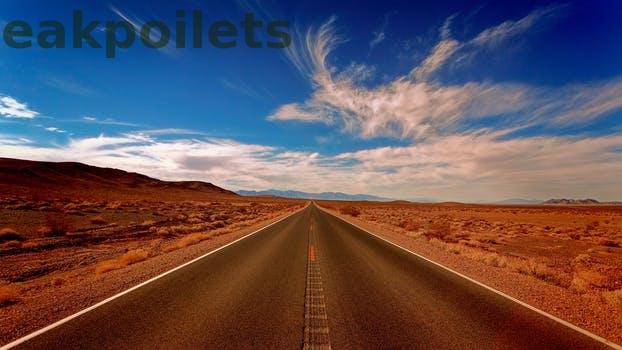
Label: Watermark